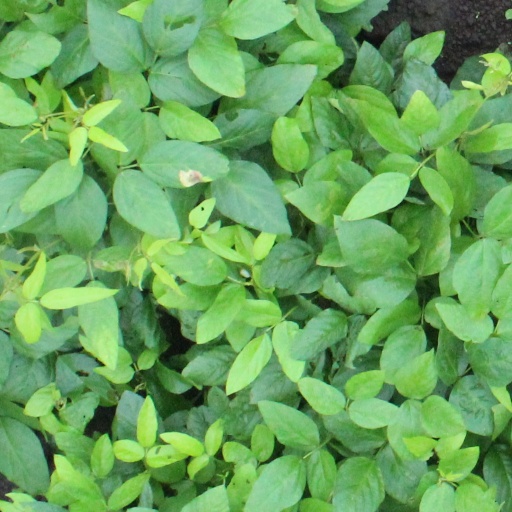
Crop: soybean